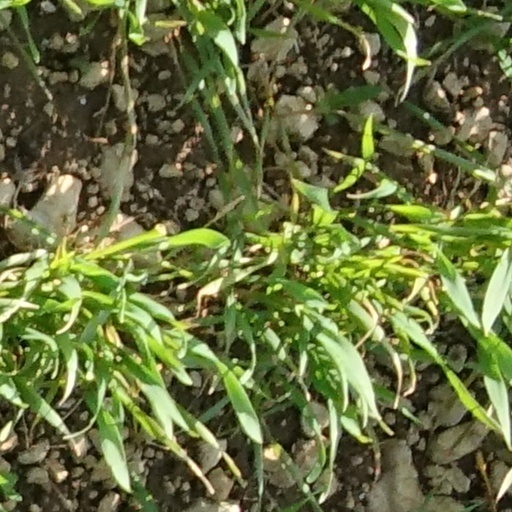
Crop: wheat